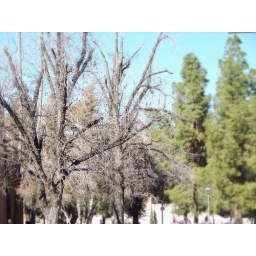
[1.21.11]I'm somehow in love with the fact that one tree is dead and dark the background is green and healthy.